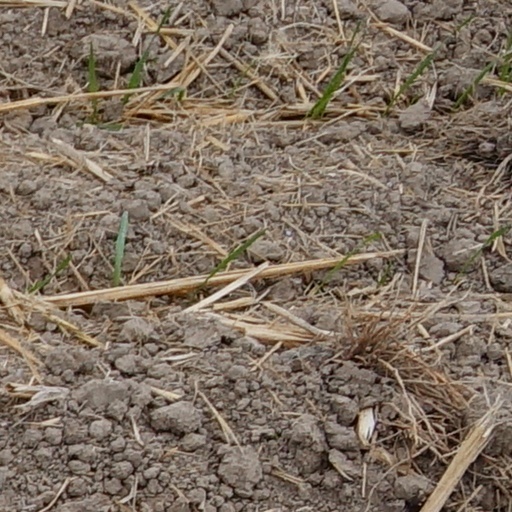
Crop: wheat